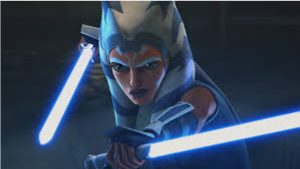
Portrait style: Cartoon Portrait